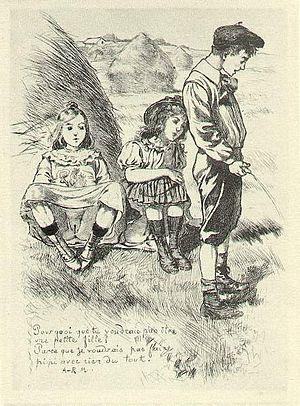
Pourquoi que tu voudrais pas être une petite fille